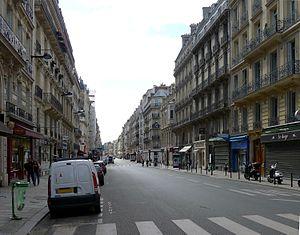
Rue La Boétie - Paris VIII
La rue La Boétie est une rue du 8ᵉ arrondissement de Paris.